Wheaton College (Illinois)

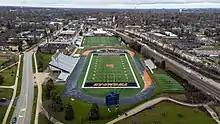
An aerial view of the Wheaton Thunder's football stadium.

The school's football team is coached by Jesse Scott, who has taken the team to the NCAA Division III Football Championship playoffs three times. The team was previously coached by Mike Swider, who has taken the team to the playoffs nine times.